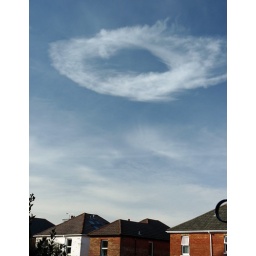
I was looking at my window and saw this weird cloud in the shape of a ring